Uralkali

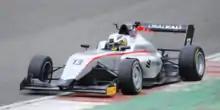
Reece Ushijima's Hitech GP car, sporting Uralkali sponsorship.

In December 2021, Uralkali bought UPI Norte, Brazilian holding and shareholder of FertGrow S.A., local major distributor of fertilizers.